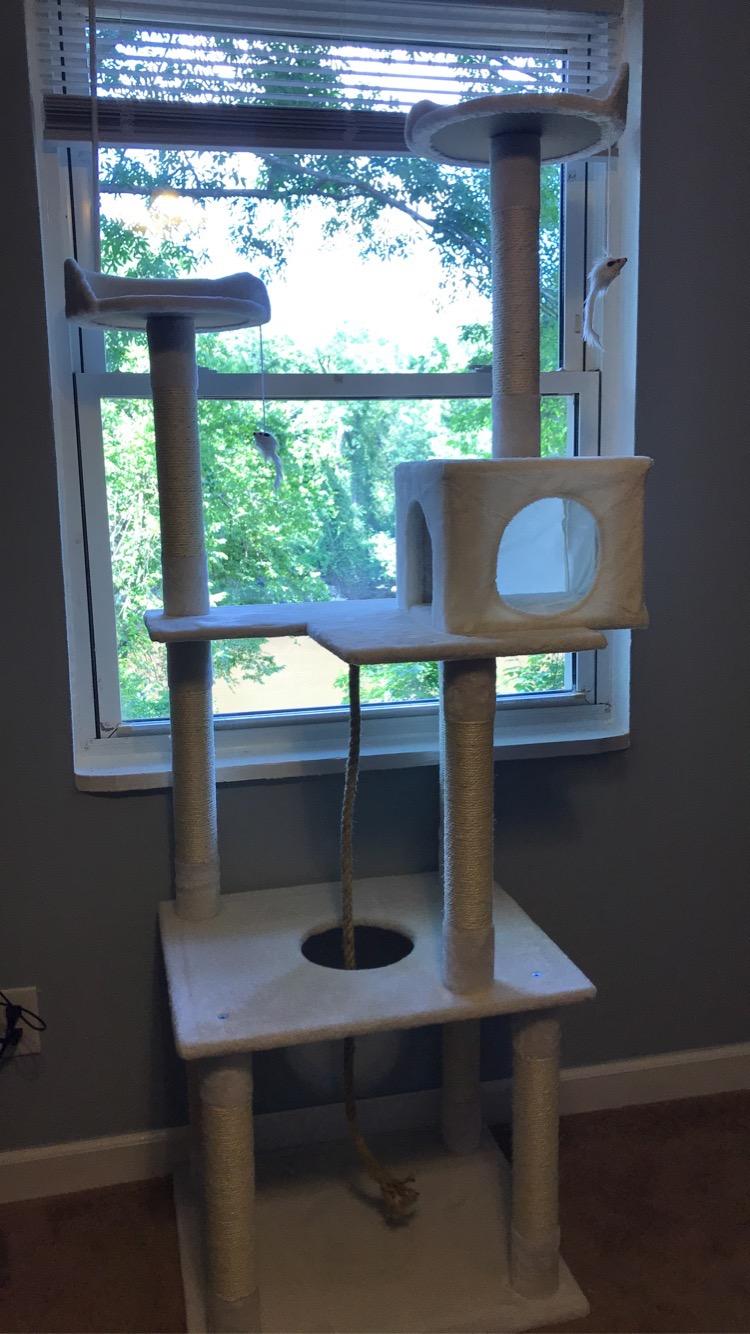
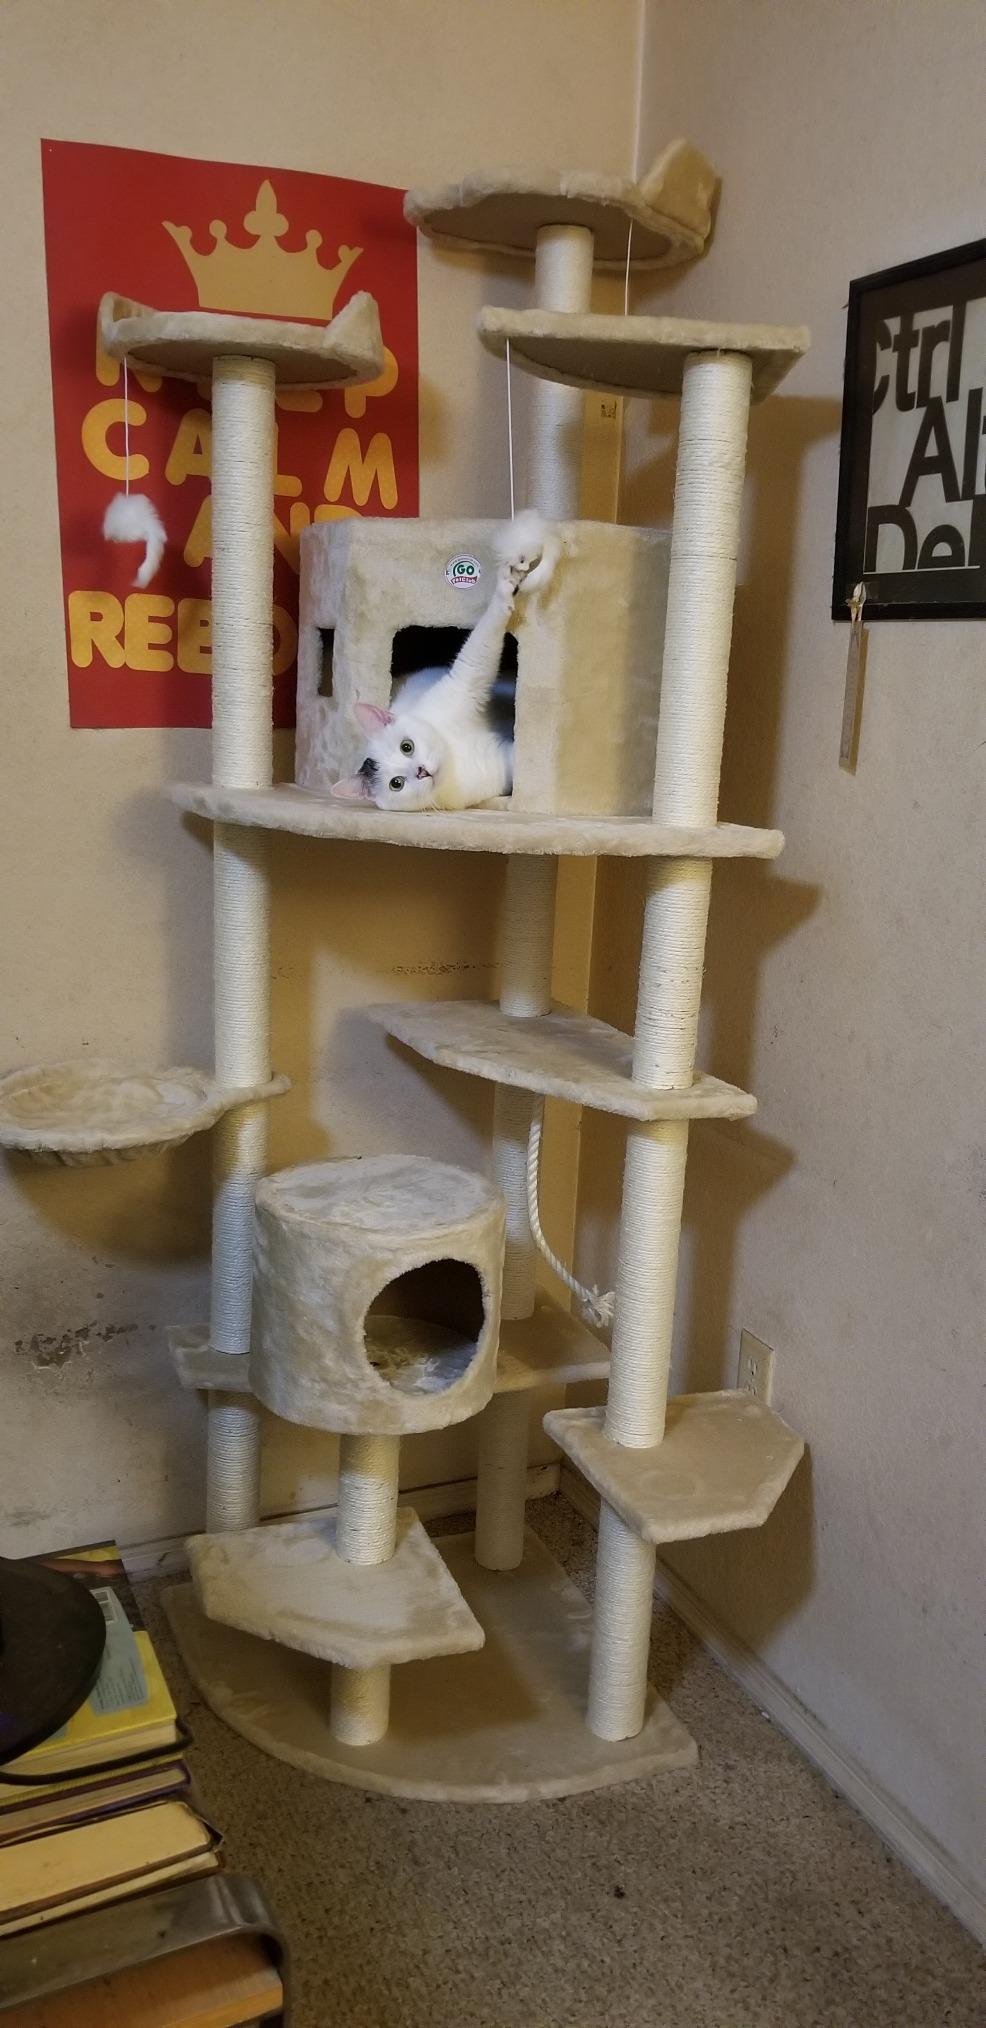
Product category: items_cat tree
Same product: no